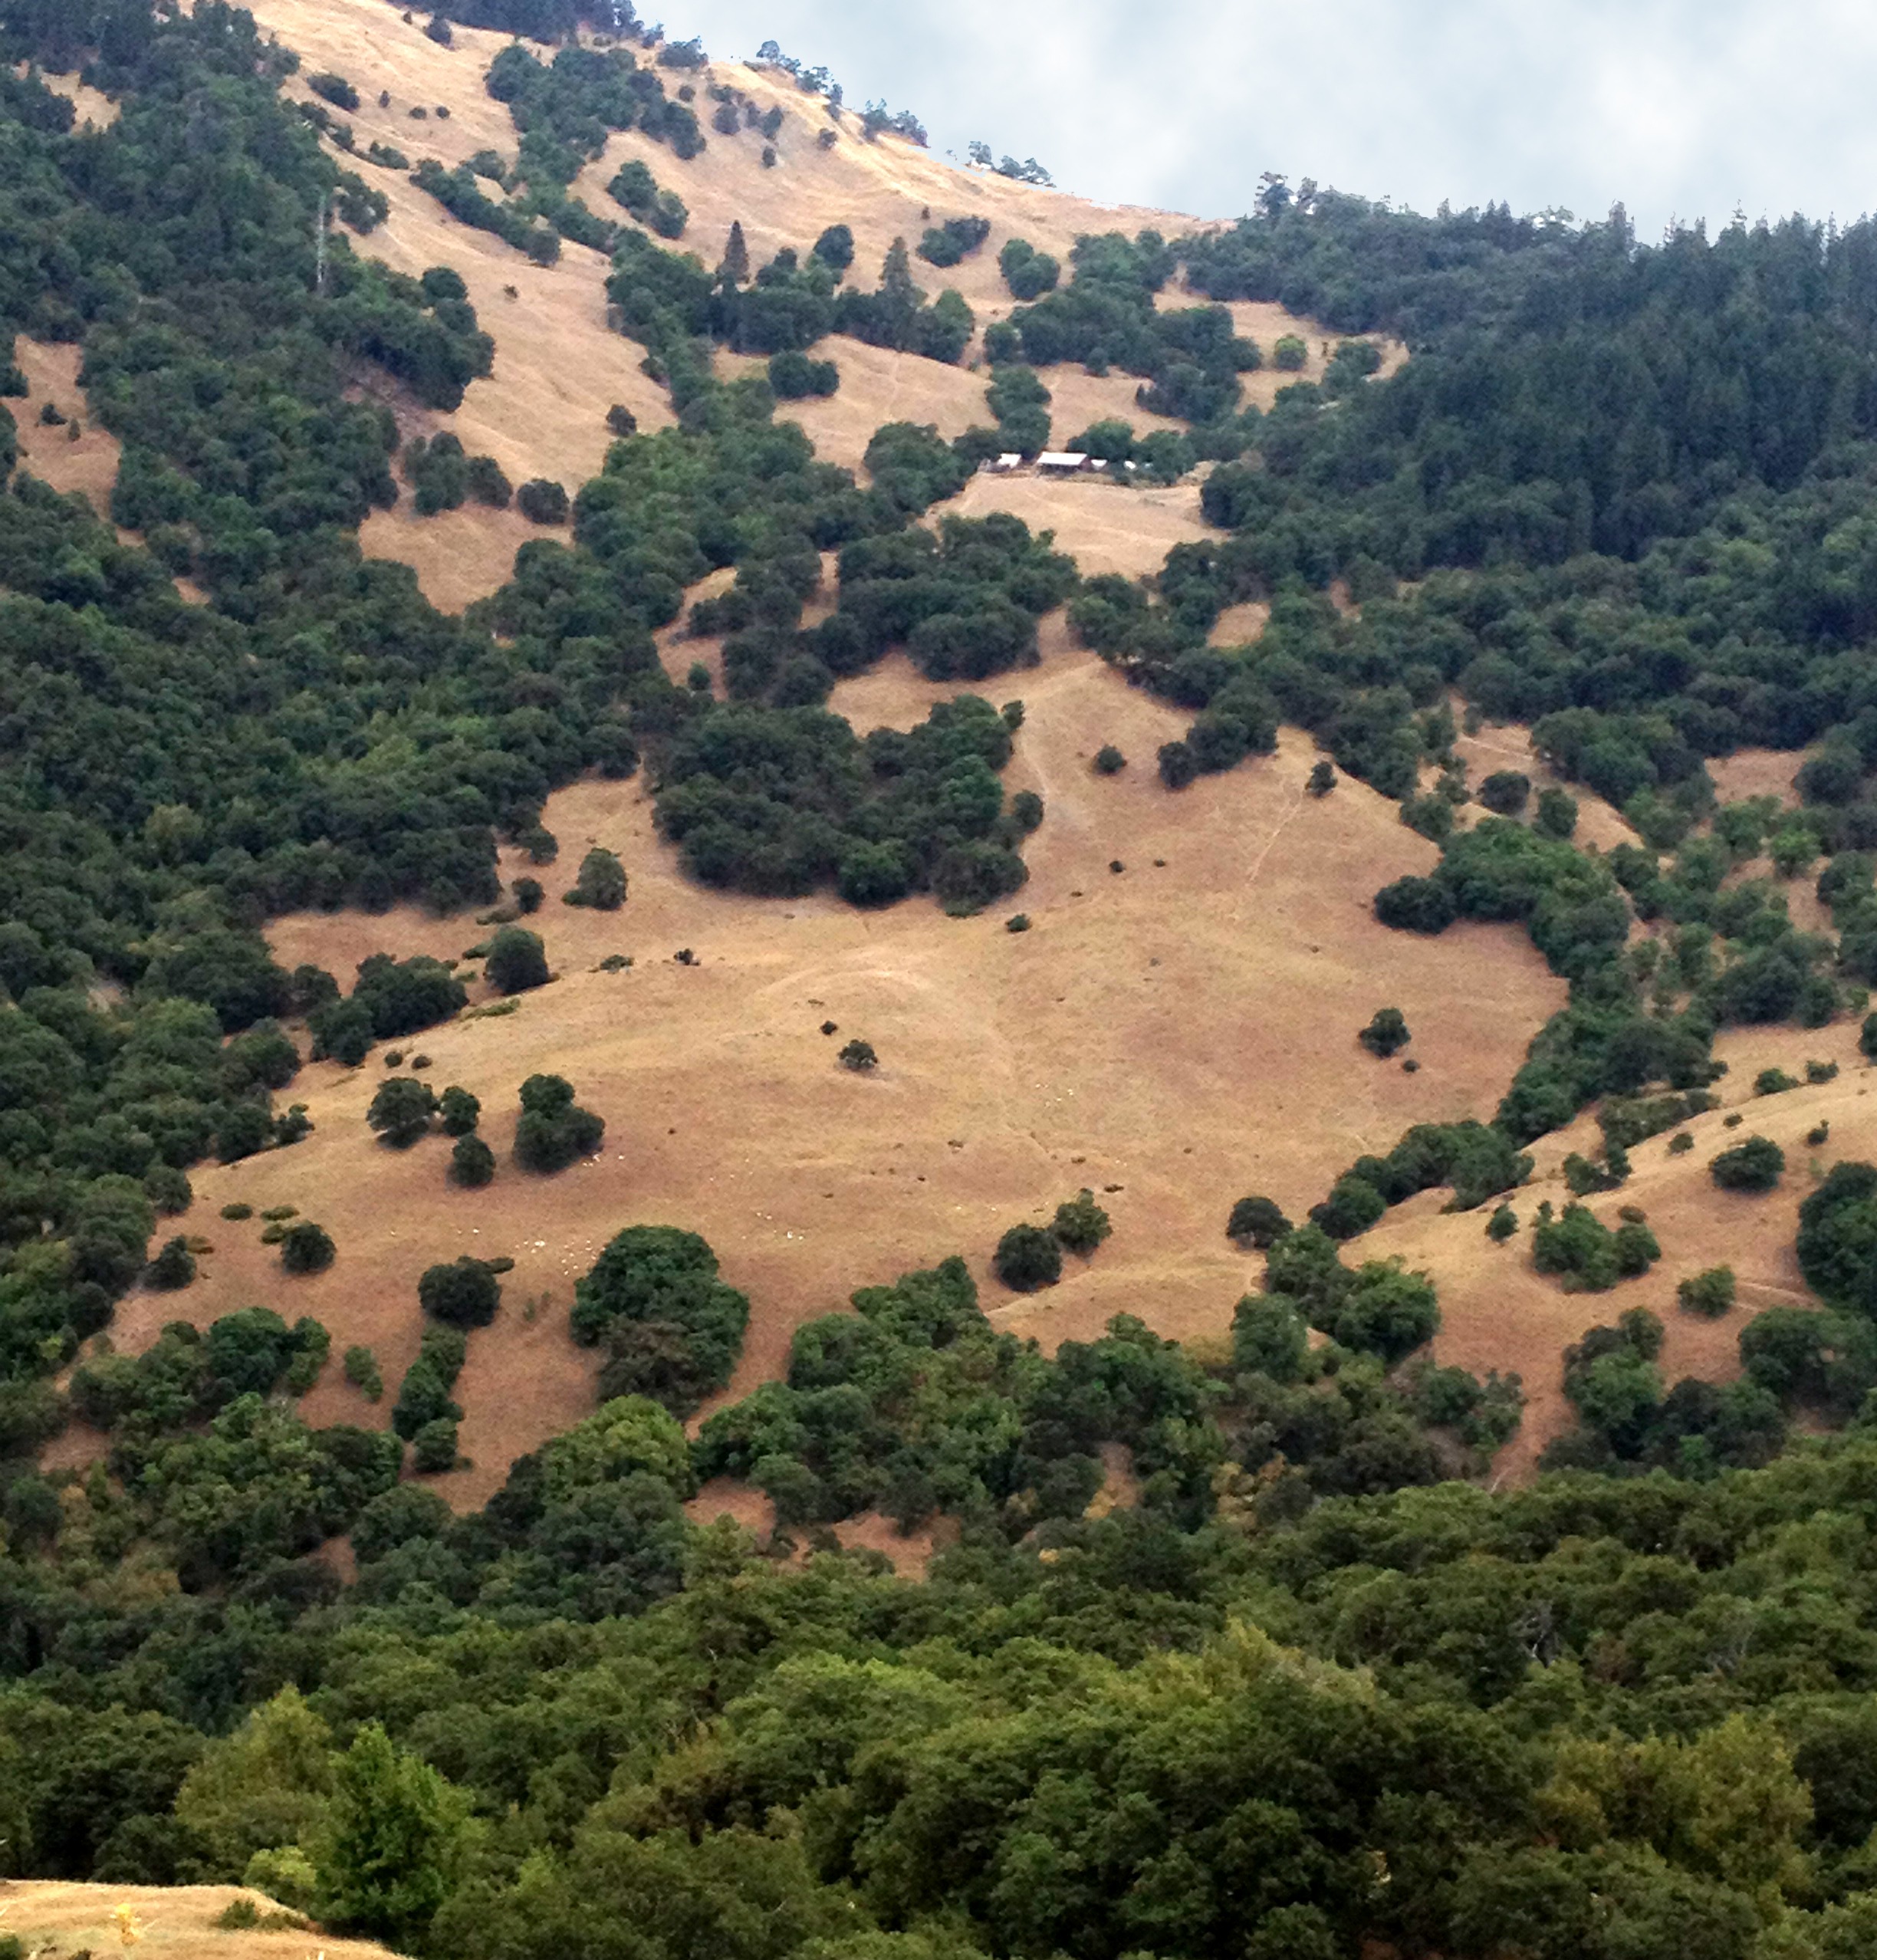
landscape, nature, forest, wilderness, mountain, hill, river, valley, jungle, scenic, california, trees, mountains, plateau, ecosystem, wadi, aerial photography, northern california, natural environment, mountainous landforms